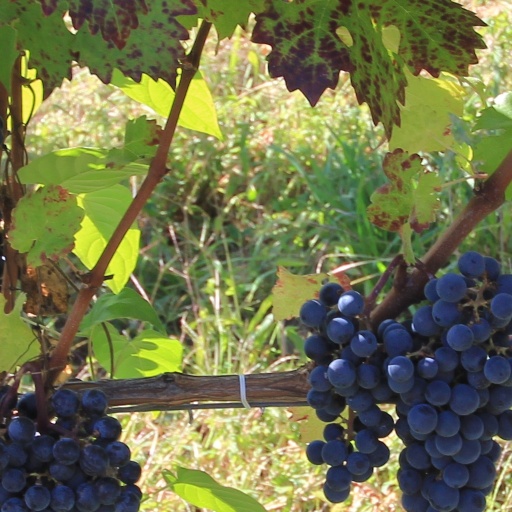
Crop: grape